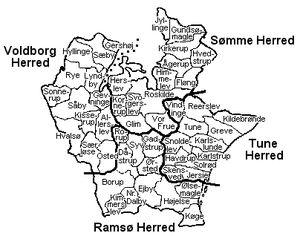
Roskilde Amt (før 1808)
Roskilde Amt 1793-1808
Roskilde Amt undergik ikke de store forandringer ved reformen i 1793, men blev i 1808 lagt under Københavns Amt. Før 1793, se Roskilde Amt.